Finn Slough

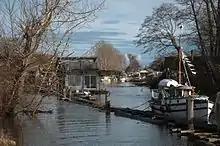
Finn Slough

Finn Slough is a tiny Fraser River fishing community, sometimes referred to as Gilmore or Tiffin Slough. It is located at the south end of No. 4 Road in the Gilmore area of Richmond, British Columbia, Canada. The community has approximately 30 residents who live in wooden houses, both floating and built on pilings, along the marshy river bank. Many of the buildings were built between the late 19th century and 1950s and many have decayed severely, while some have been carefully restored. Finn Slough was founded by Finnish settlers who came to Richmond in the 1880s. Most of these residents made a good living from fishing and became local landowners.